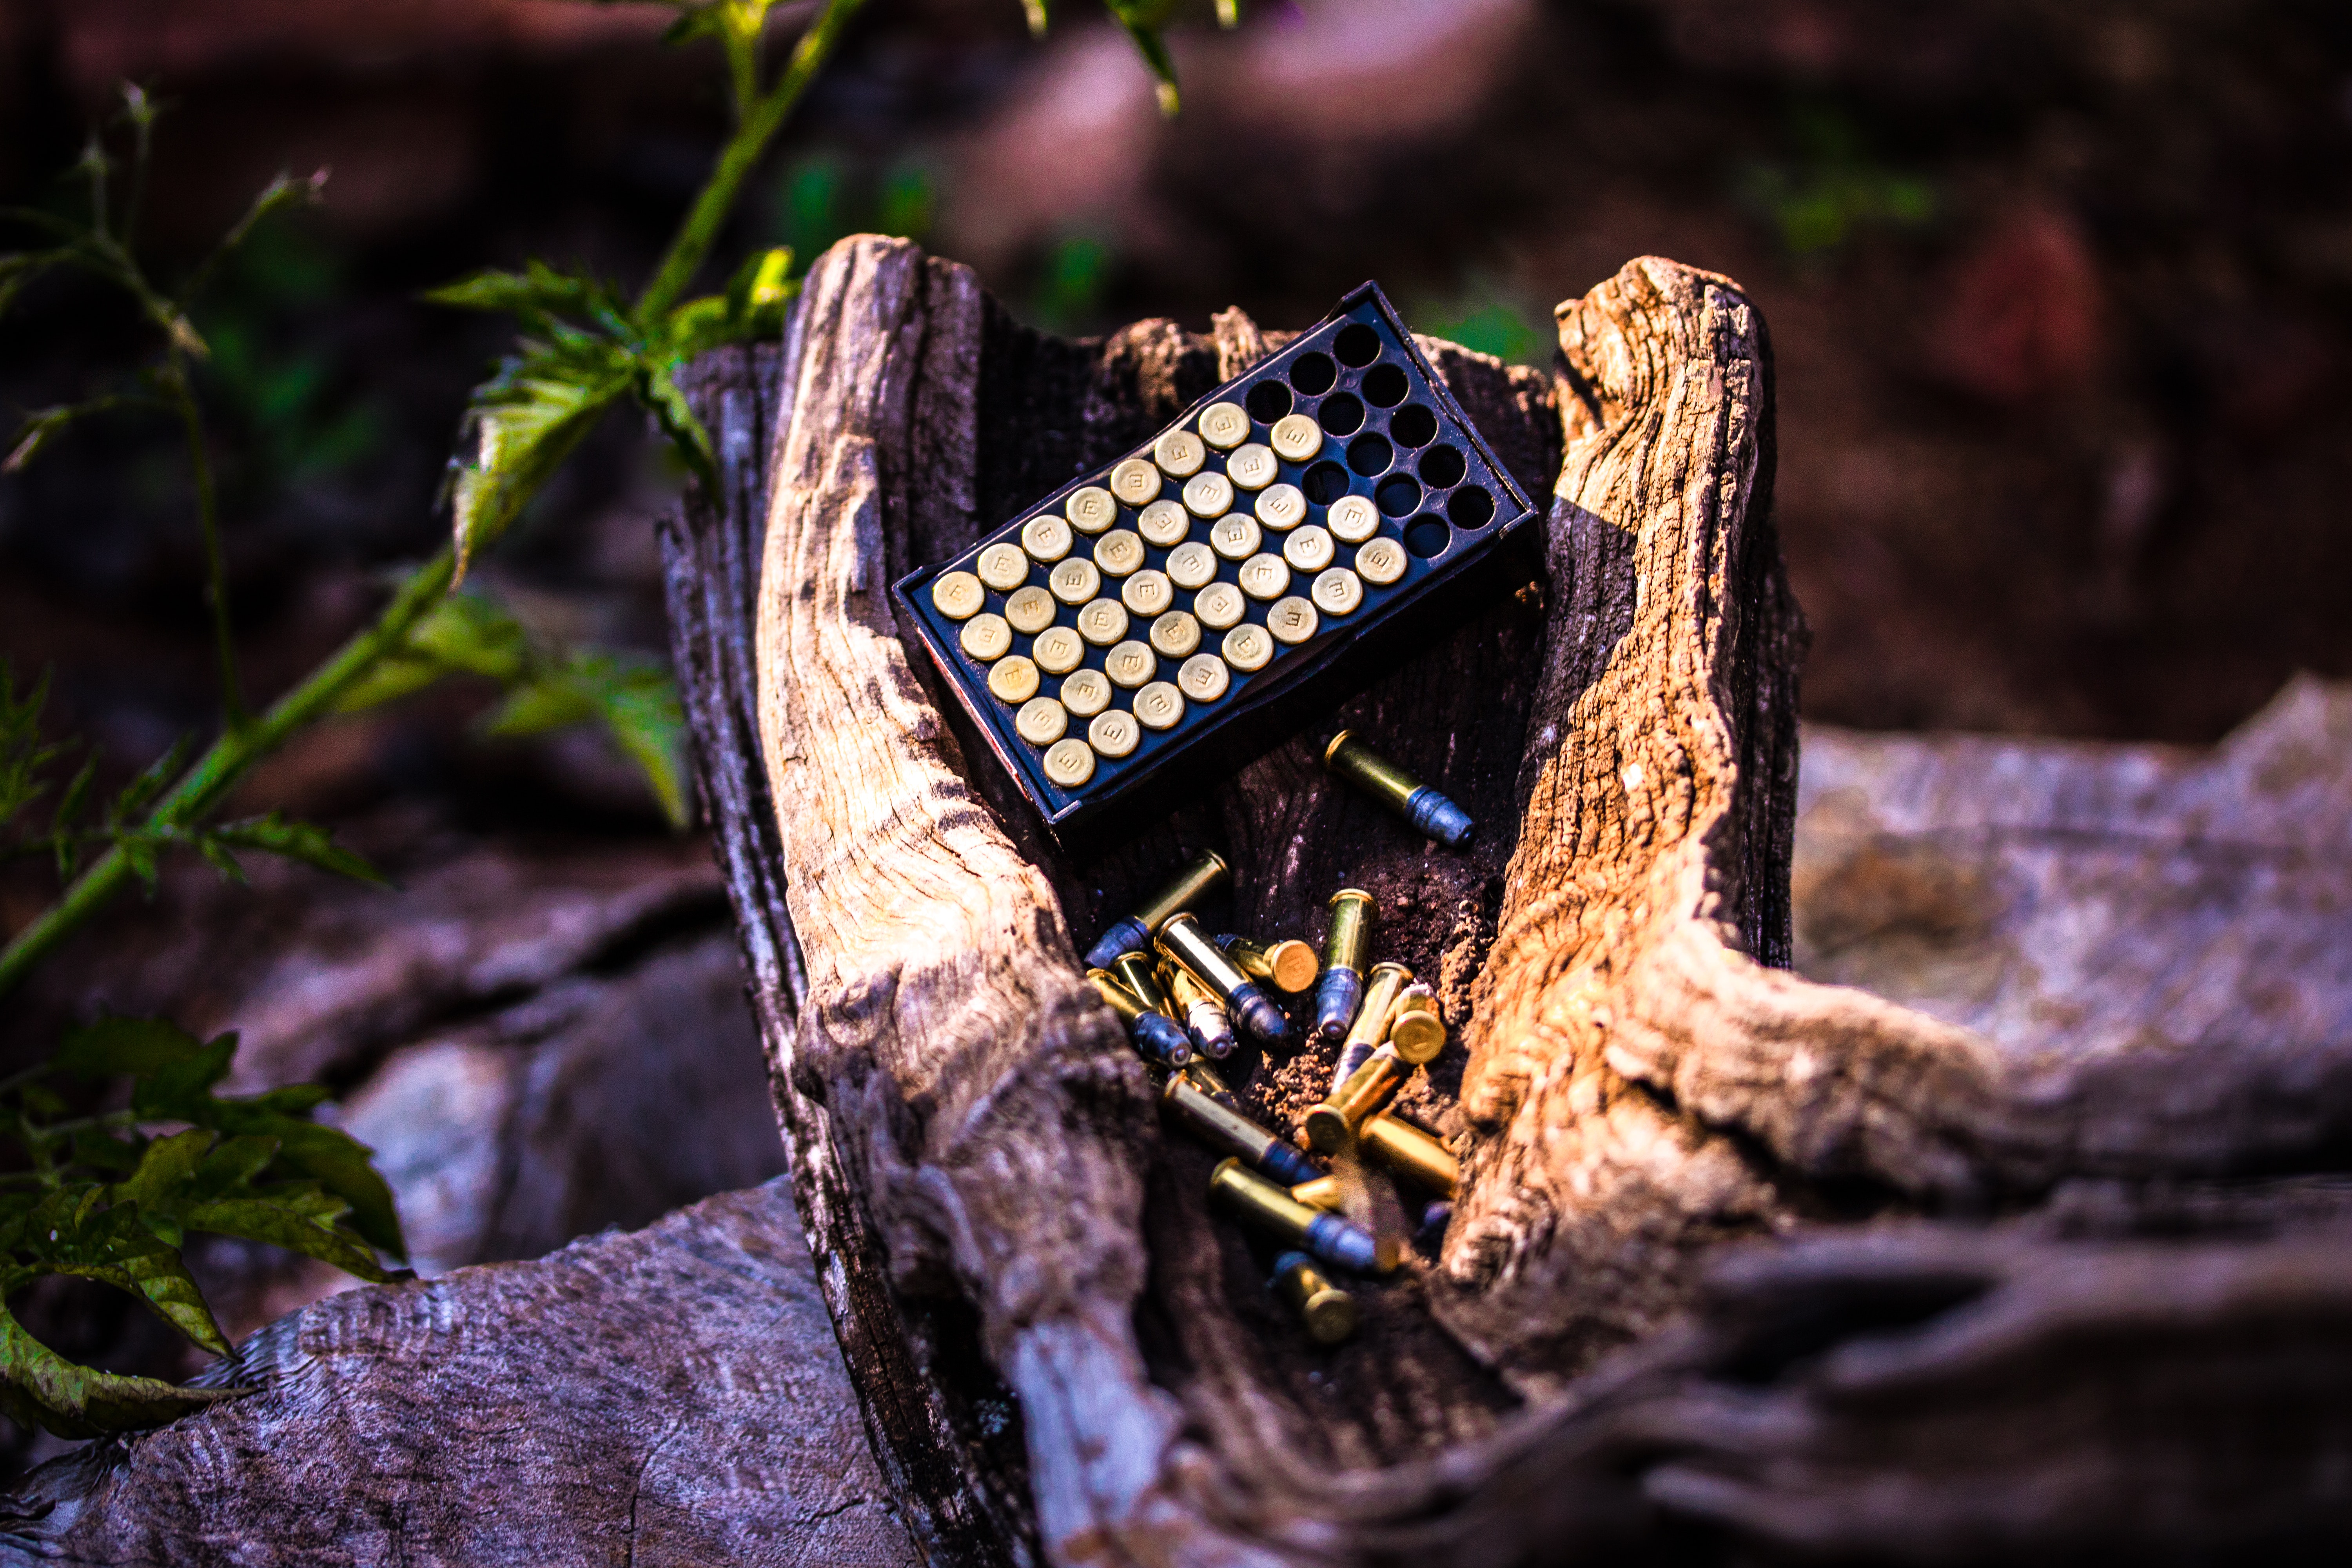
tree, wood, office equipment, grass, plant, rock